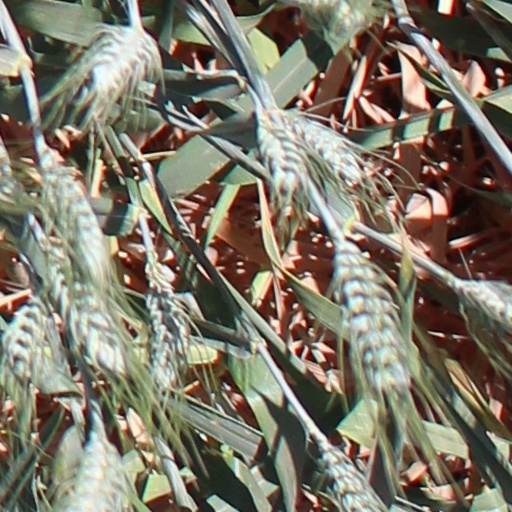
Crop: wheat